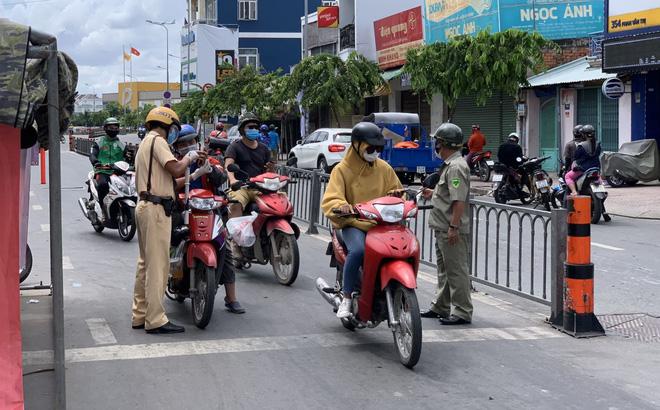
có một đồng chí cảnh sát giao thông đang chặn một chiếc xe máy